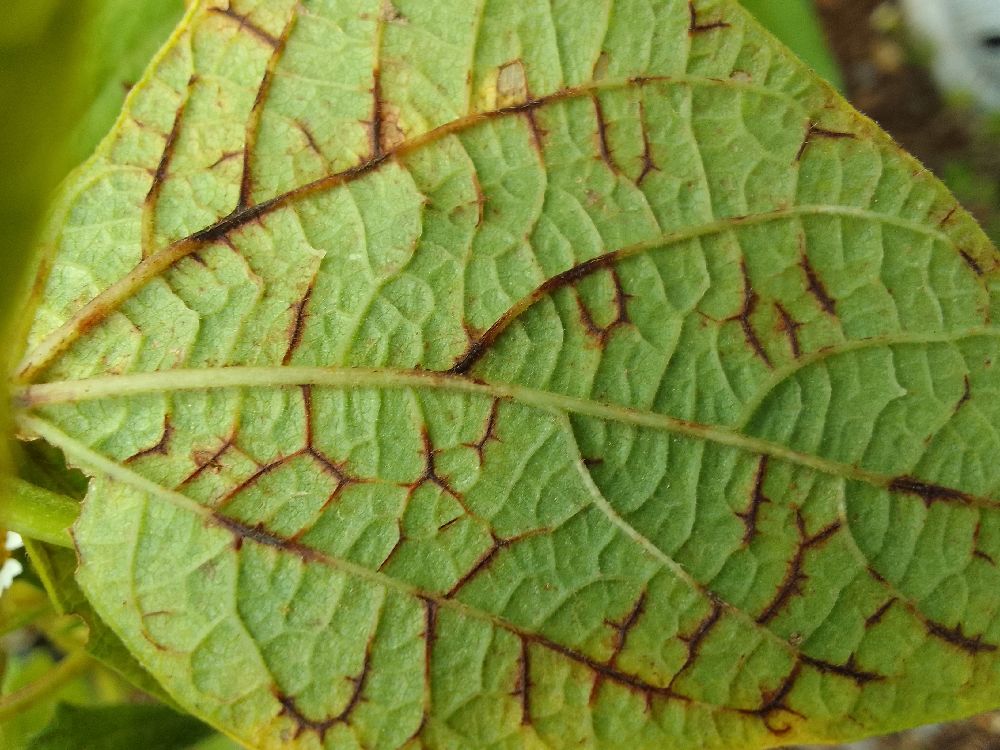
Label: anthracnose